Thrust fault

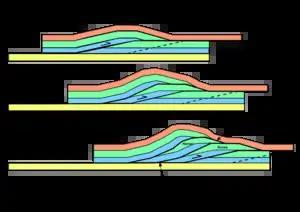
Development of thrust duplex by progressive failure of ramp footwall

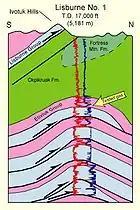
Antiformal stack of thrust imbricates proved by drilling, Brooks Range Foothills, Alaska

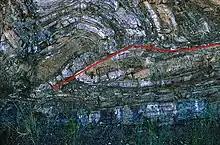
Thrust Fault Outcrop

A thrust fault is a type of reverse fault that has a dip of 45 degrees or less.